List of NHL rivalries

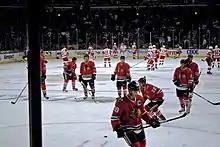
The Blackhawks and Red Wings warming up prior to a game in October 2010

The term Freeway Face-Off refers to a series of games played between the Anaheim Ducks and Los Angeles Kings. The series takes its name from the massive freeway system in the greater Los Angeles metropolitan area, the home of both teams; one can travel from one team's arena to the other simply by traveling along Interstate 5. The two teams have also faced off in an outdoor game at Dodger Stadium, in which the Ducks won 3–0. The two teams have met only once in the playoffs, during the 2014 Stanley Cup playoffs, of which the Kings won four games to three. The Kings would eventually go on to win the Stanley Cup that year. The term is akin to the "Freeway Series" which refers to meetings between the Los Angeles area baseball teams, the Los Angeles Angels and the Los Angeles Dodgers.